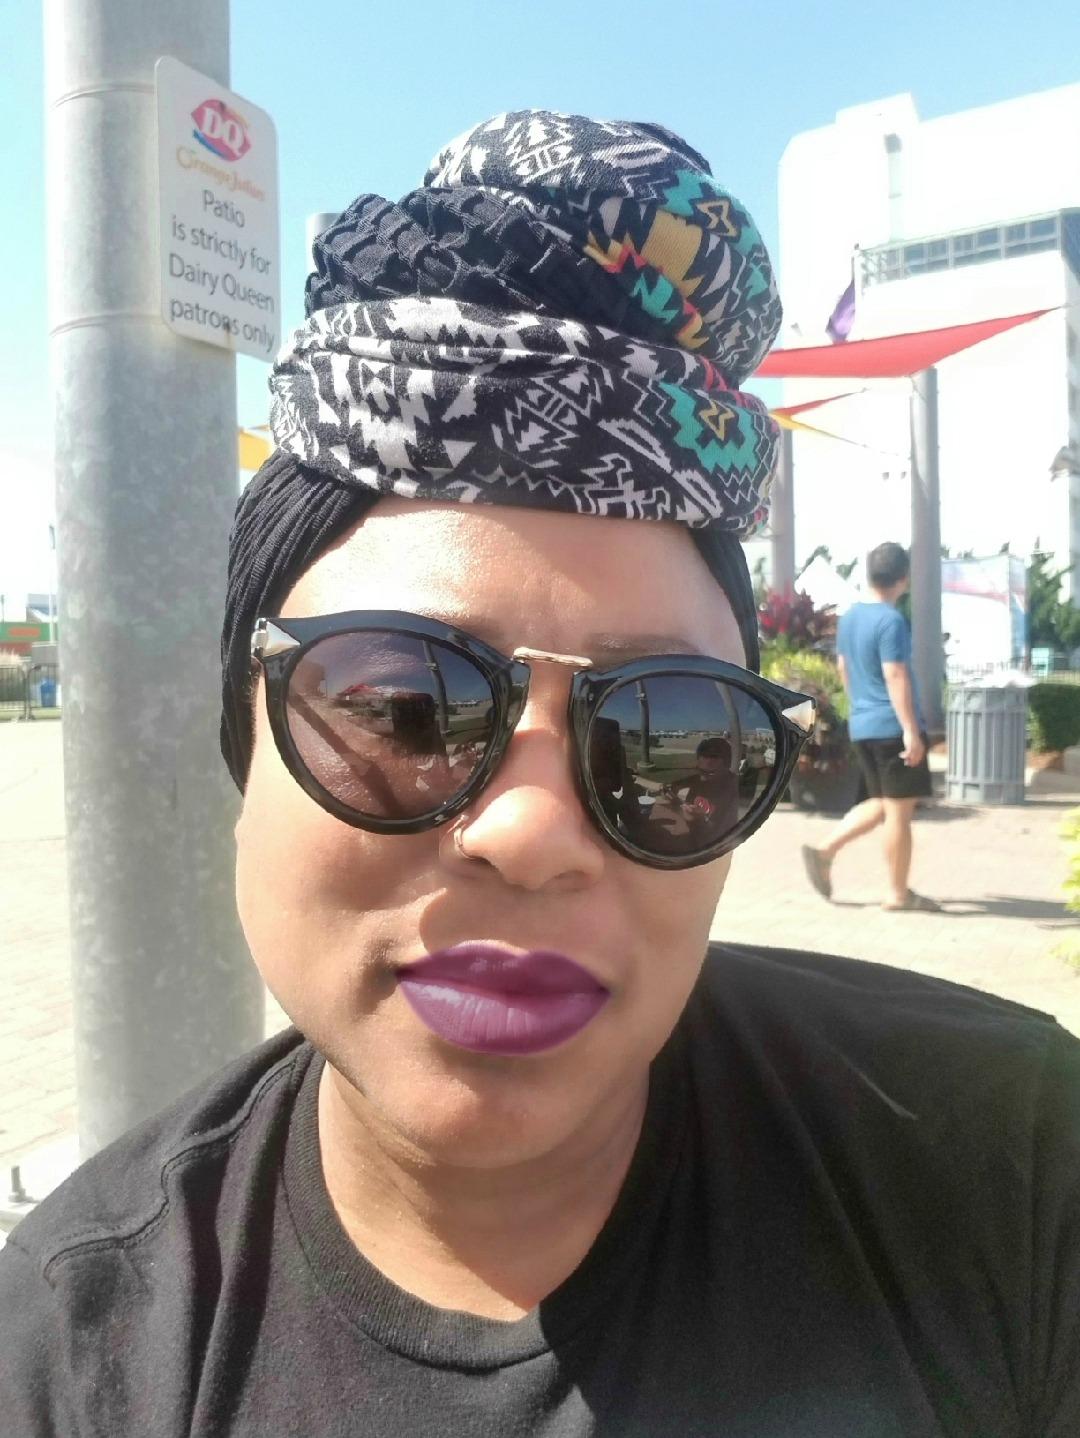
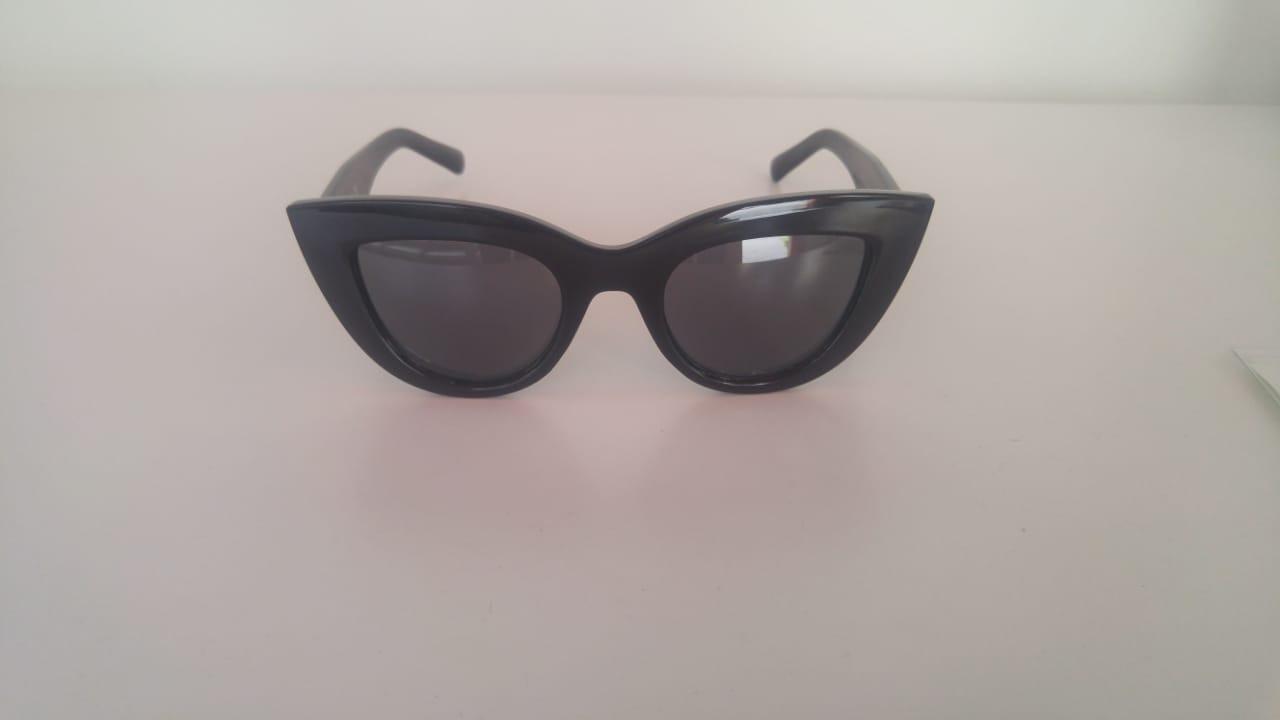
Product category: accessories_sunglasses
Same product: no